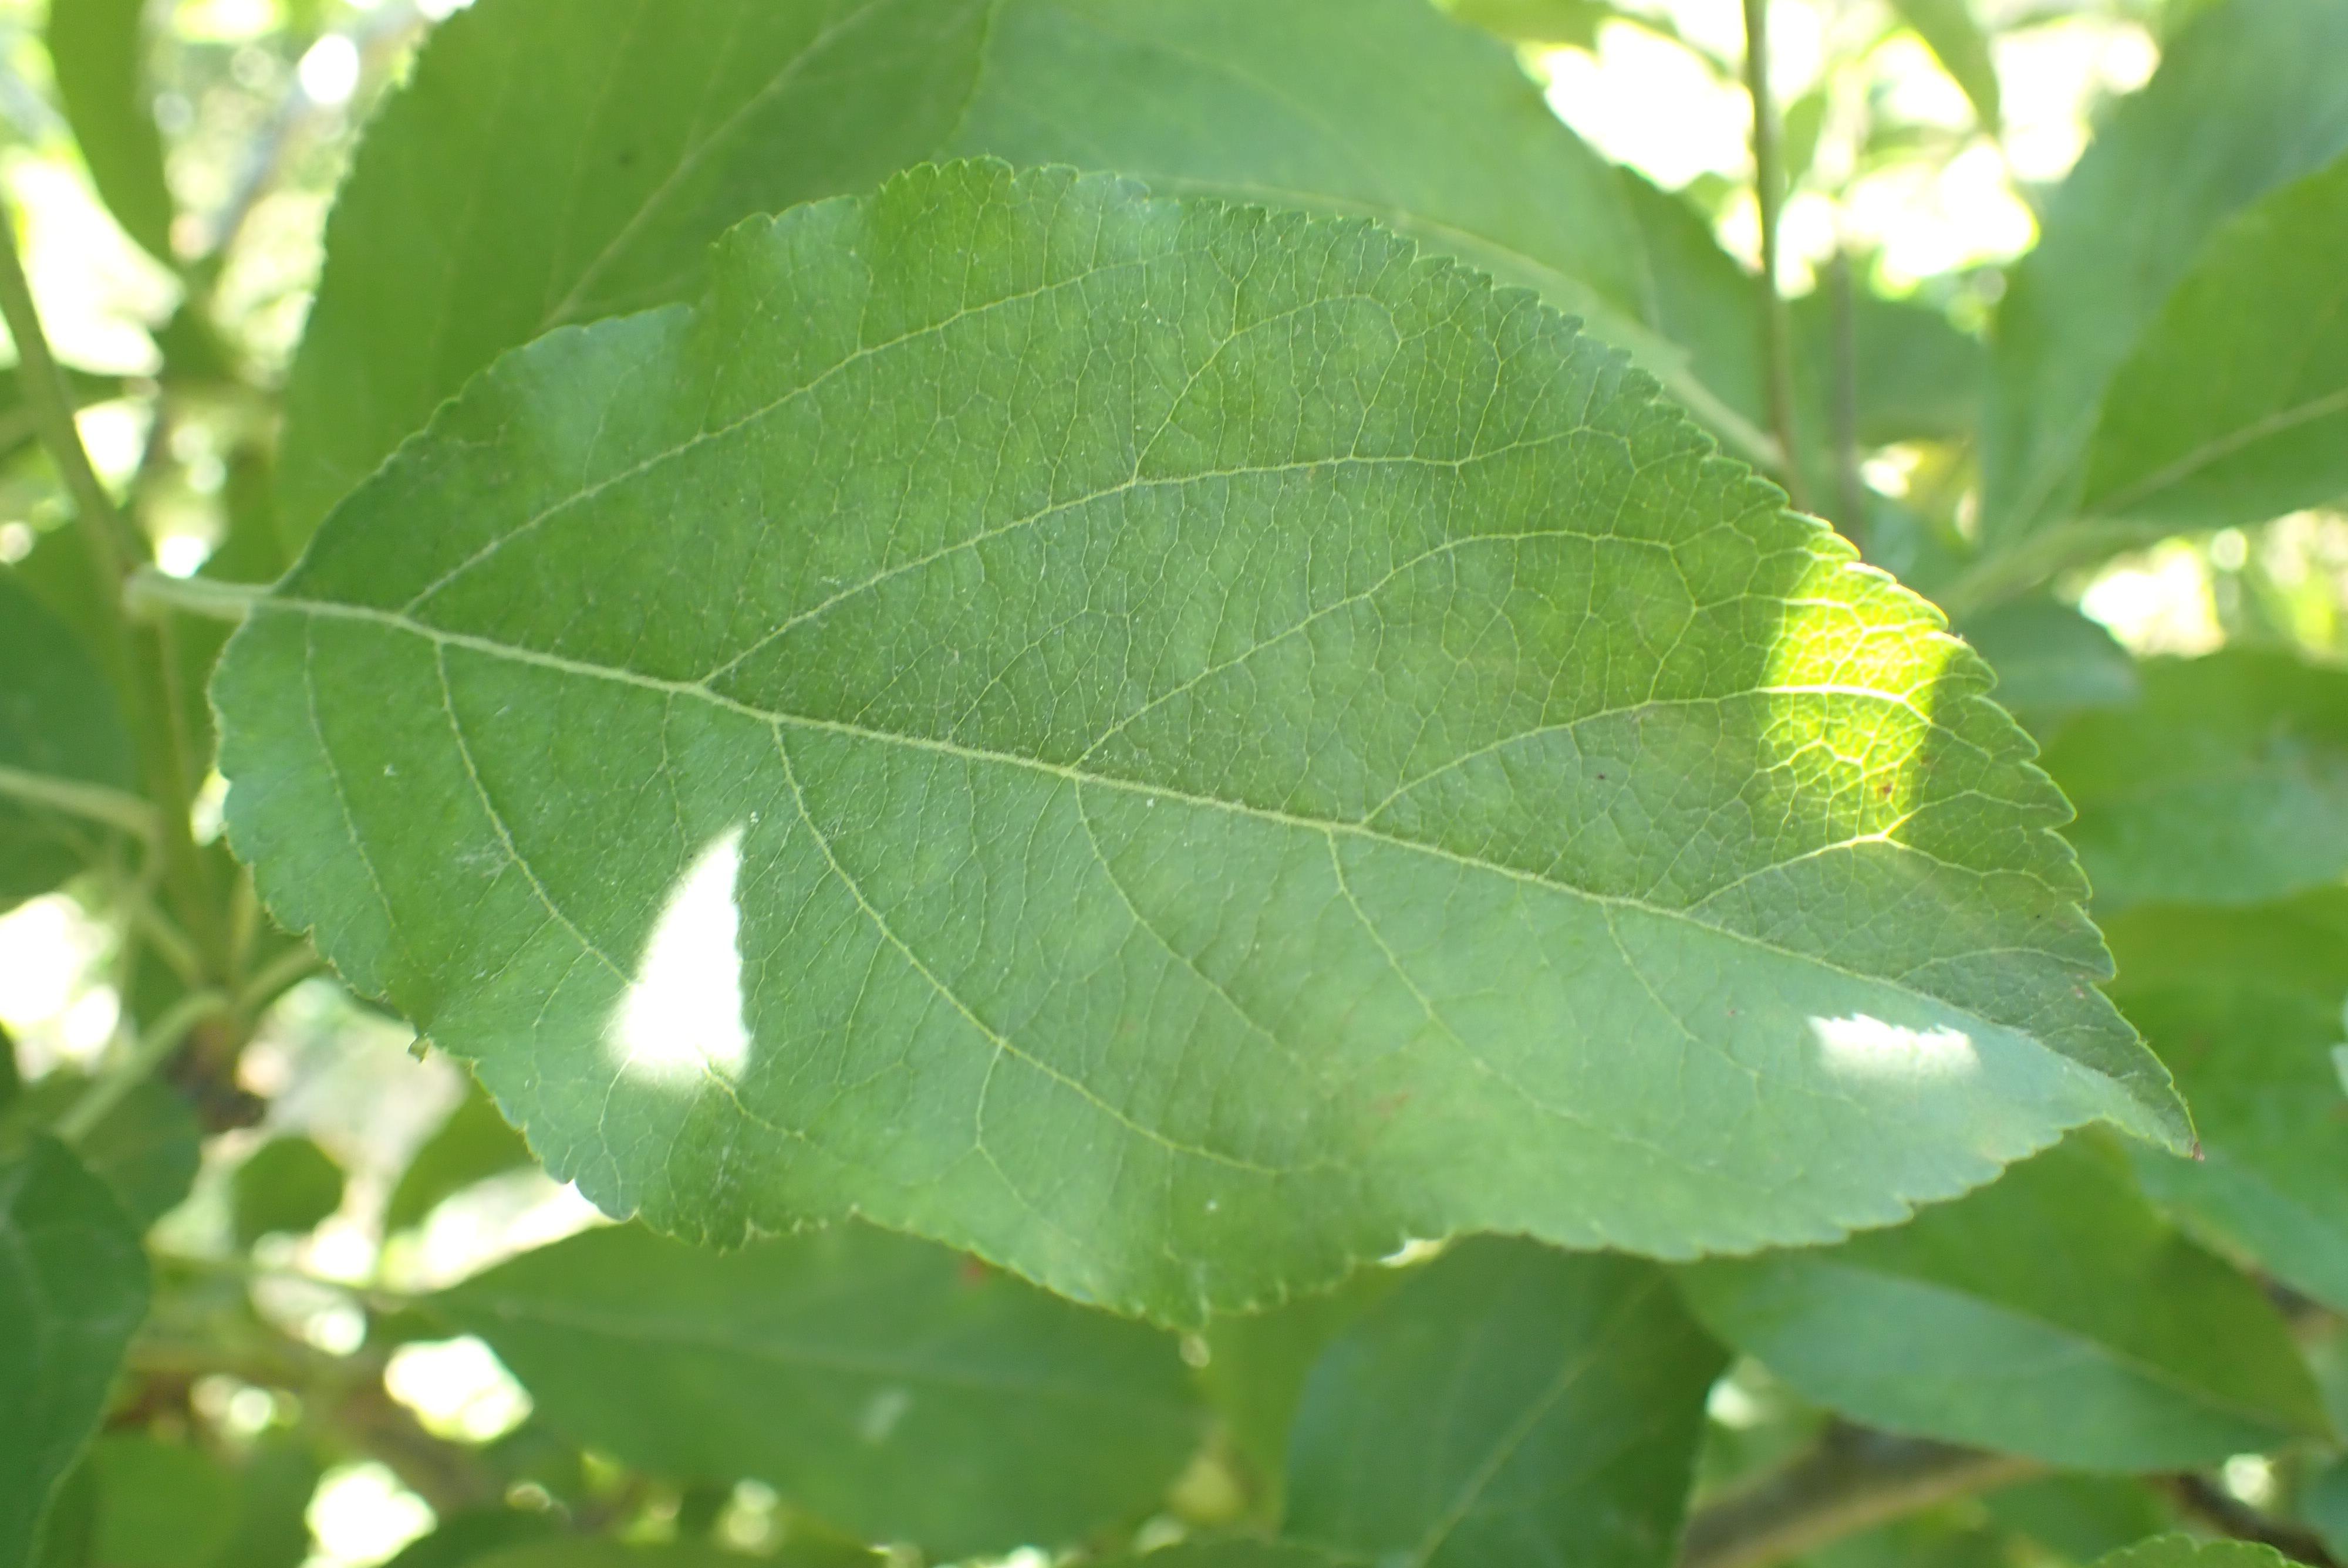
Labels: healthy